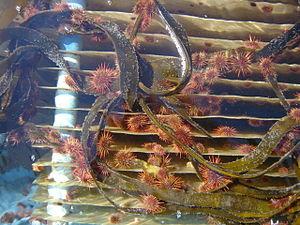
Les Loxechinus sont un genre d'oursins réguliers de la famille des Parechinidae.
Une oursinade désigne la dégustation d'oursins.
L’échiniculture est l'aquaculture des oursins, généralement en vue de leur consommation.
L'Oursin du Chili est une espèce d'oursin du Pacifique Est, de la famille des Parechinidae.
« Red sea urchin 'almost immortal' », BBC News, ‎ 24 novembre 2003